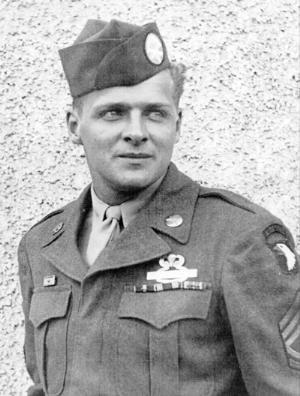
La Easy Company était la 2ᵉ compagnie du 2ᵉ bataillon du 506ᵉ Régiment d'infanterie parachutée de la 101ᵉ Division aéroportée américaine. S'illustrant dans tous les combats qu'elle a menés de la Normandie jusqu'en Autriche au cours de la Seconde Guerre mondiale, elle a été rendue mondialement célèbre grâce à la série Band of brothers produite par Steven Spielberg et Tom Hanks et tirée du livre éponyme de Stephen Ambrose.
Donald Malarkey est un militaire américain. Parachutiste de la 101ᵉ division aéroportée, il est membre de la célèbre Easy Company avec laquelle il combat de la Normandie jusqu'en Autriche. De retour aux États-Unis, il travaille dans les affaires avant d'occuper la majeure partie de sa retraite à s'investir dans des actions aux profits des armées et de l'histoire de la Easy Company.